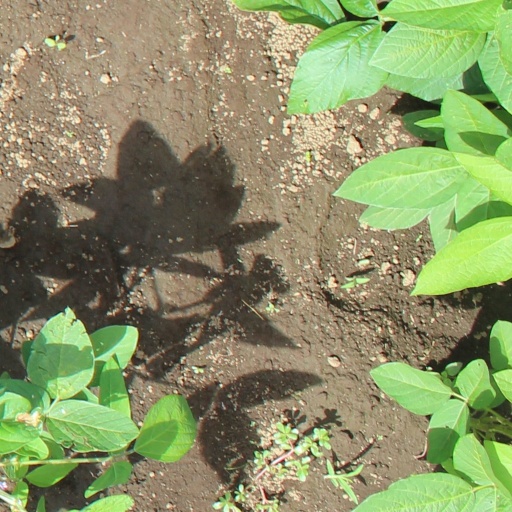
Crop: soybean